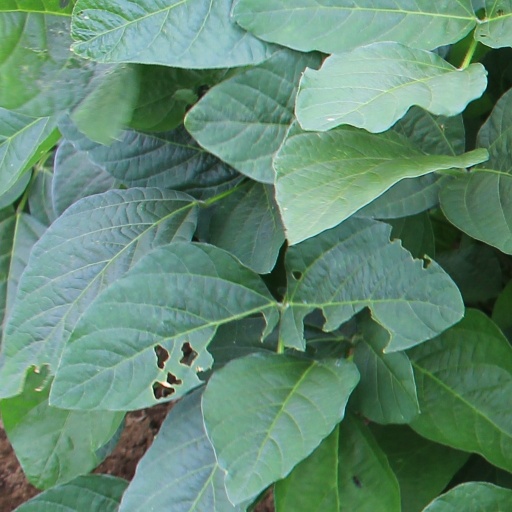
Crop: soybean